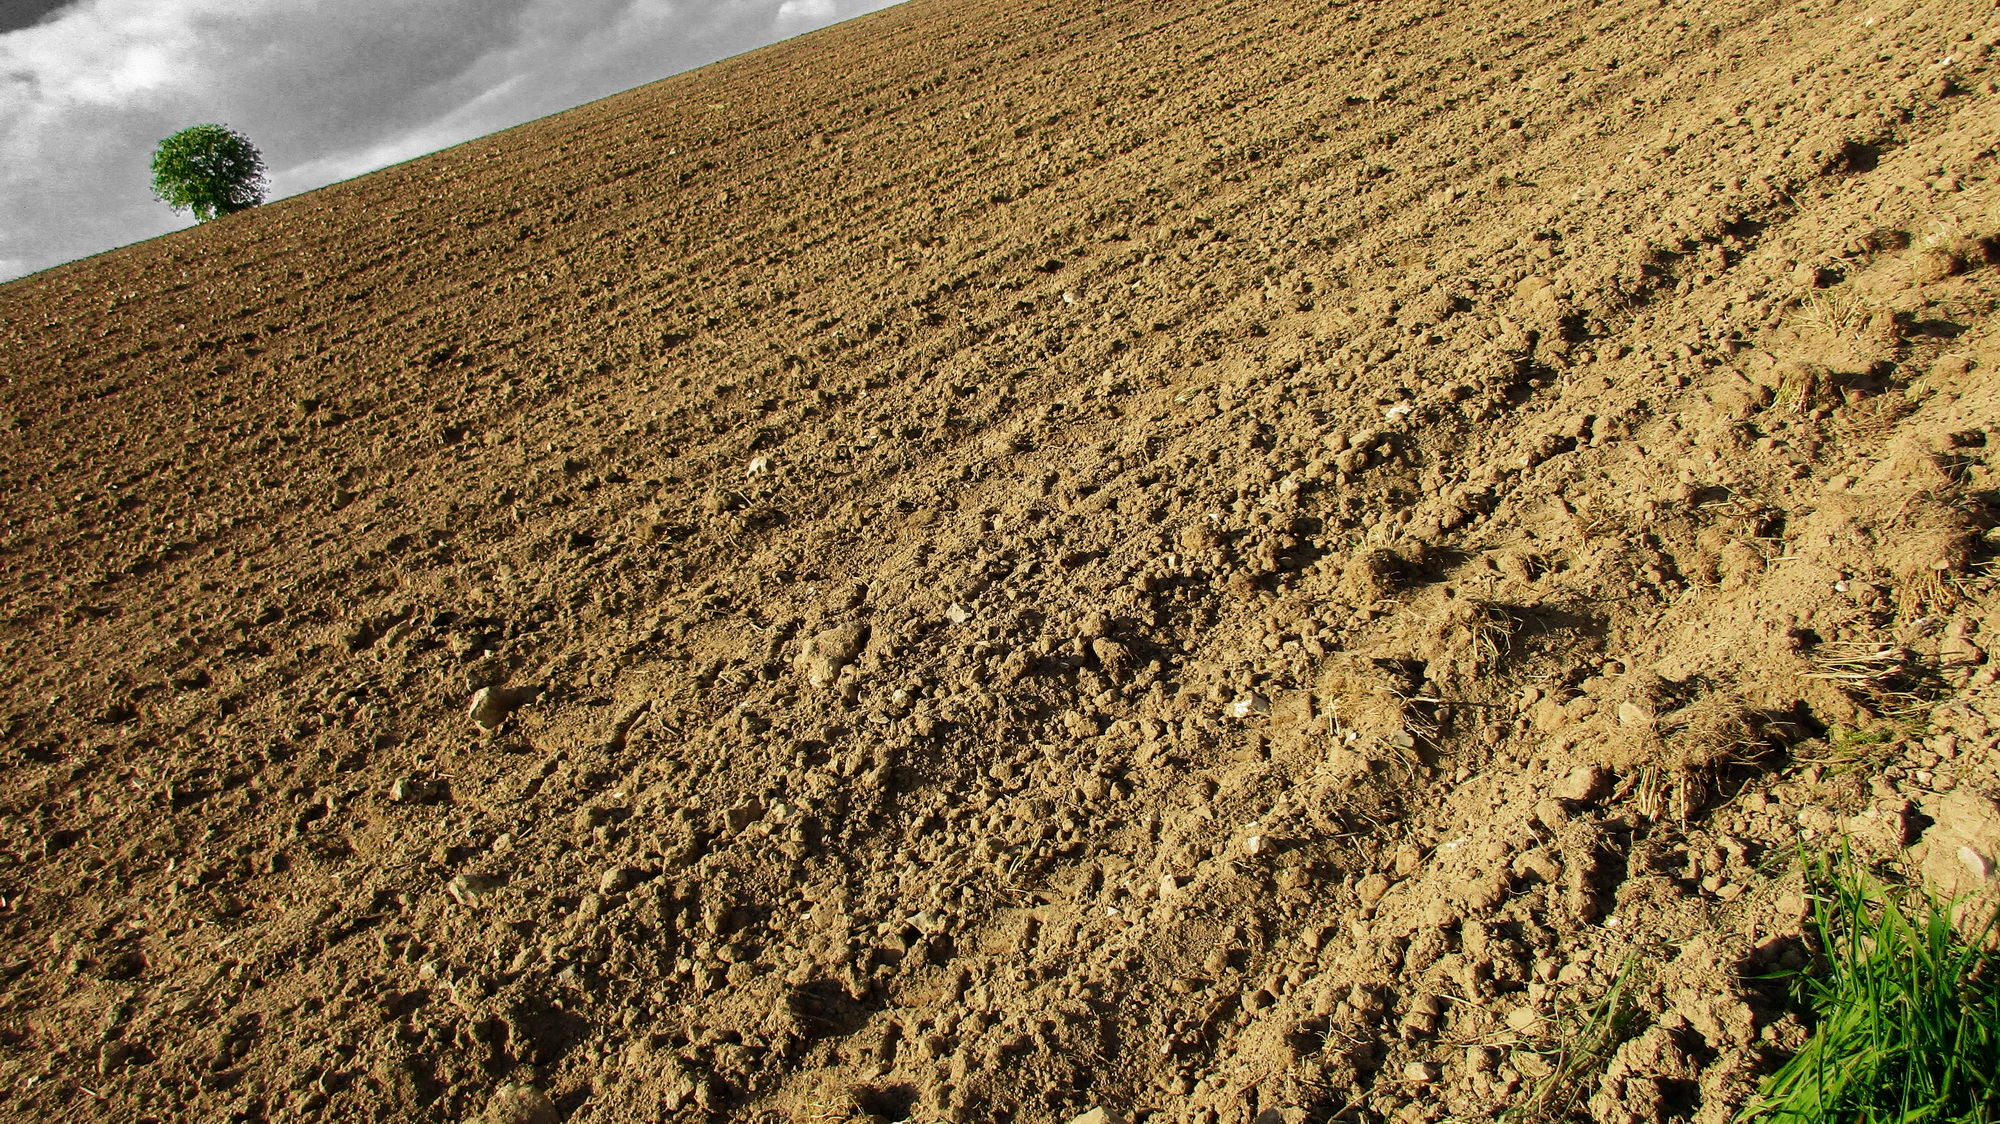
field, tree, brown, soil, agriculture, crop, grass family, grass, sky, ecoregion, landscape, commodity